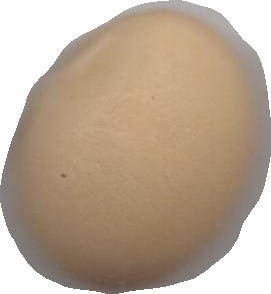
Variety: Grobogan